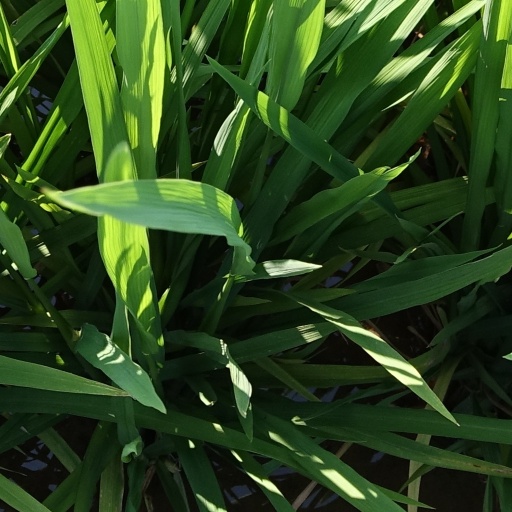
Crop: rice